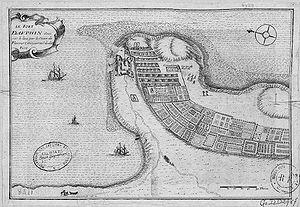
"Le massacre de Fort-Dauphin est un massacre qui eut lieu dans la soirée du 27 août 1674 à Fort-Dauphin, dans le sud de l'île de Madagascar. Perpétré par surprise par les populations indigènes, il eut pour victimes les colons français installés là à l'initiative de la Compagnie des Indes orientales et alors occupés par des noces avec de jeunes filles françaises, des ""fiancées de la Salpêtrière"" envoyées par le Roi et arrivées quelques mois plutôt. 75 colons furent tués et il y eut des centaines de blessés graves.
Tôlagnaro ou Farady, de son nom français Fort-Dauphin, est une ville de la province de Toliara, chef-lieu de la région d'Anôsy, située dans le sud-est de l'île de Madagascar, dont elle est le plus ancien établissement humain. La ville est distante de 1 122 km d'Antananarivo, la capitale de Madagascar.
La colonie de Fort-Dauphin est une colonie fondée par la France en 1643 à la pointe sud de l'île de Madagascar en un site accueillant aujourd'hui Tôlanaro, toujours appelée Fort-Dauphin.
Le chevalier Étienne de Flacourt, baptisé le 21 février 1607 à Sainte-Catherine d'Orléans et mort en mer le 10 juin 1660 au large de Lisbonne, est un administrateur colonial français qui exerça le rôle de chef de colonie à Madagascar. Les historiens lui attribuent la deuxième ou troisième prise de possession par la France de l'île de La Réunion, dans l'océan Indien. Durant son mandat, il écrit un ouvrage de présentation pour lequel il se fait tantôt naturaliste et tantôt géographe.
1643 est une année commune commençant un jeudi.